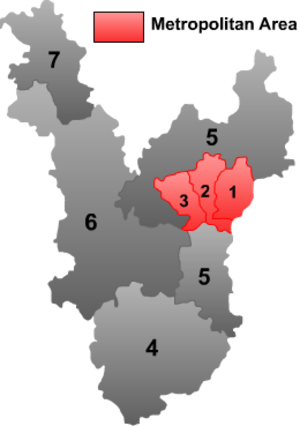
Wuzhou / Administrative enheder
Kort over Wuzhou
Wuzhou er en by på præfekturniveau i den østlige del af den autonome region Guangxi i det sydlige Kina. Wuzhou har et areal på 12.588 km². Det har en befolkning på 3.101.474 mennesker med en tæthed på 247 indb./km², hvoraf 492.306 bor i byområdet, med en tæthed på 448.8 indb./km².